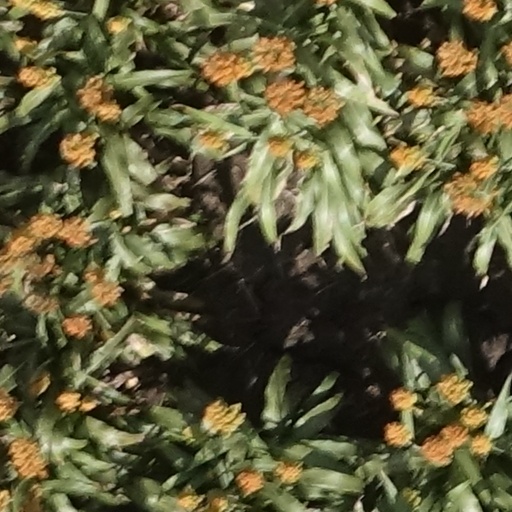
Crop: sorghum